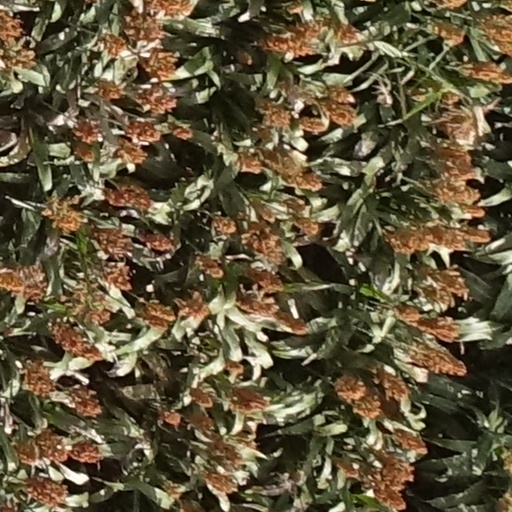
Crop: sorghum